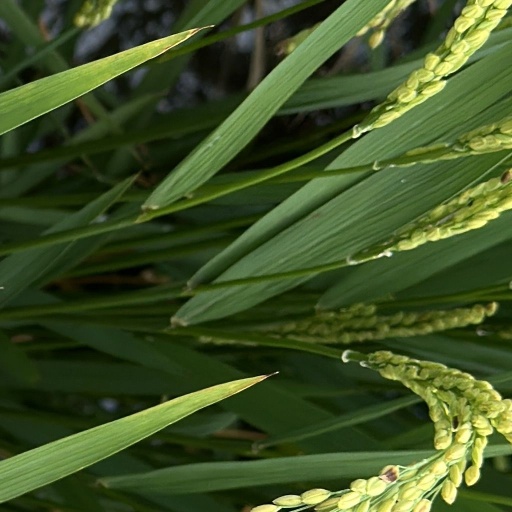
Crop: rice